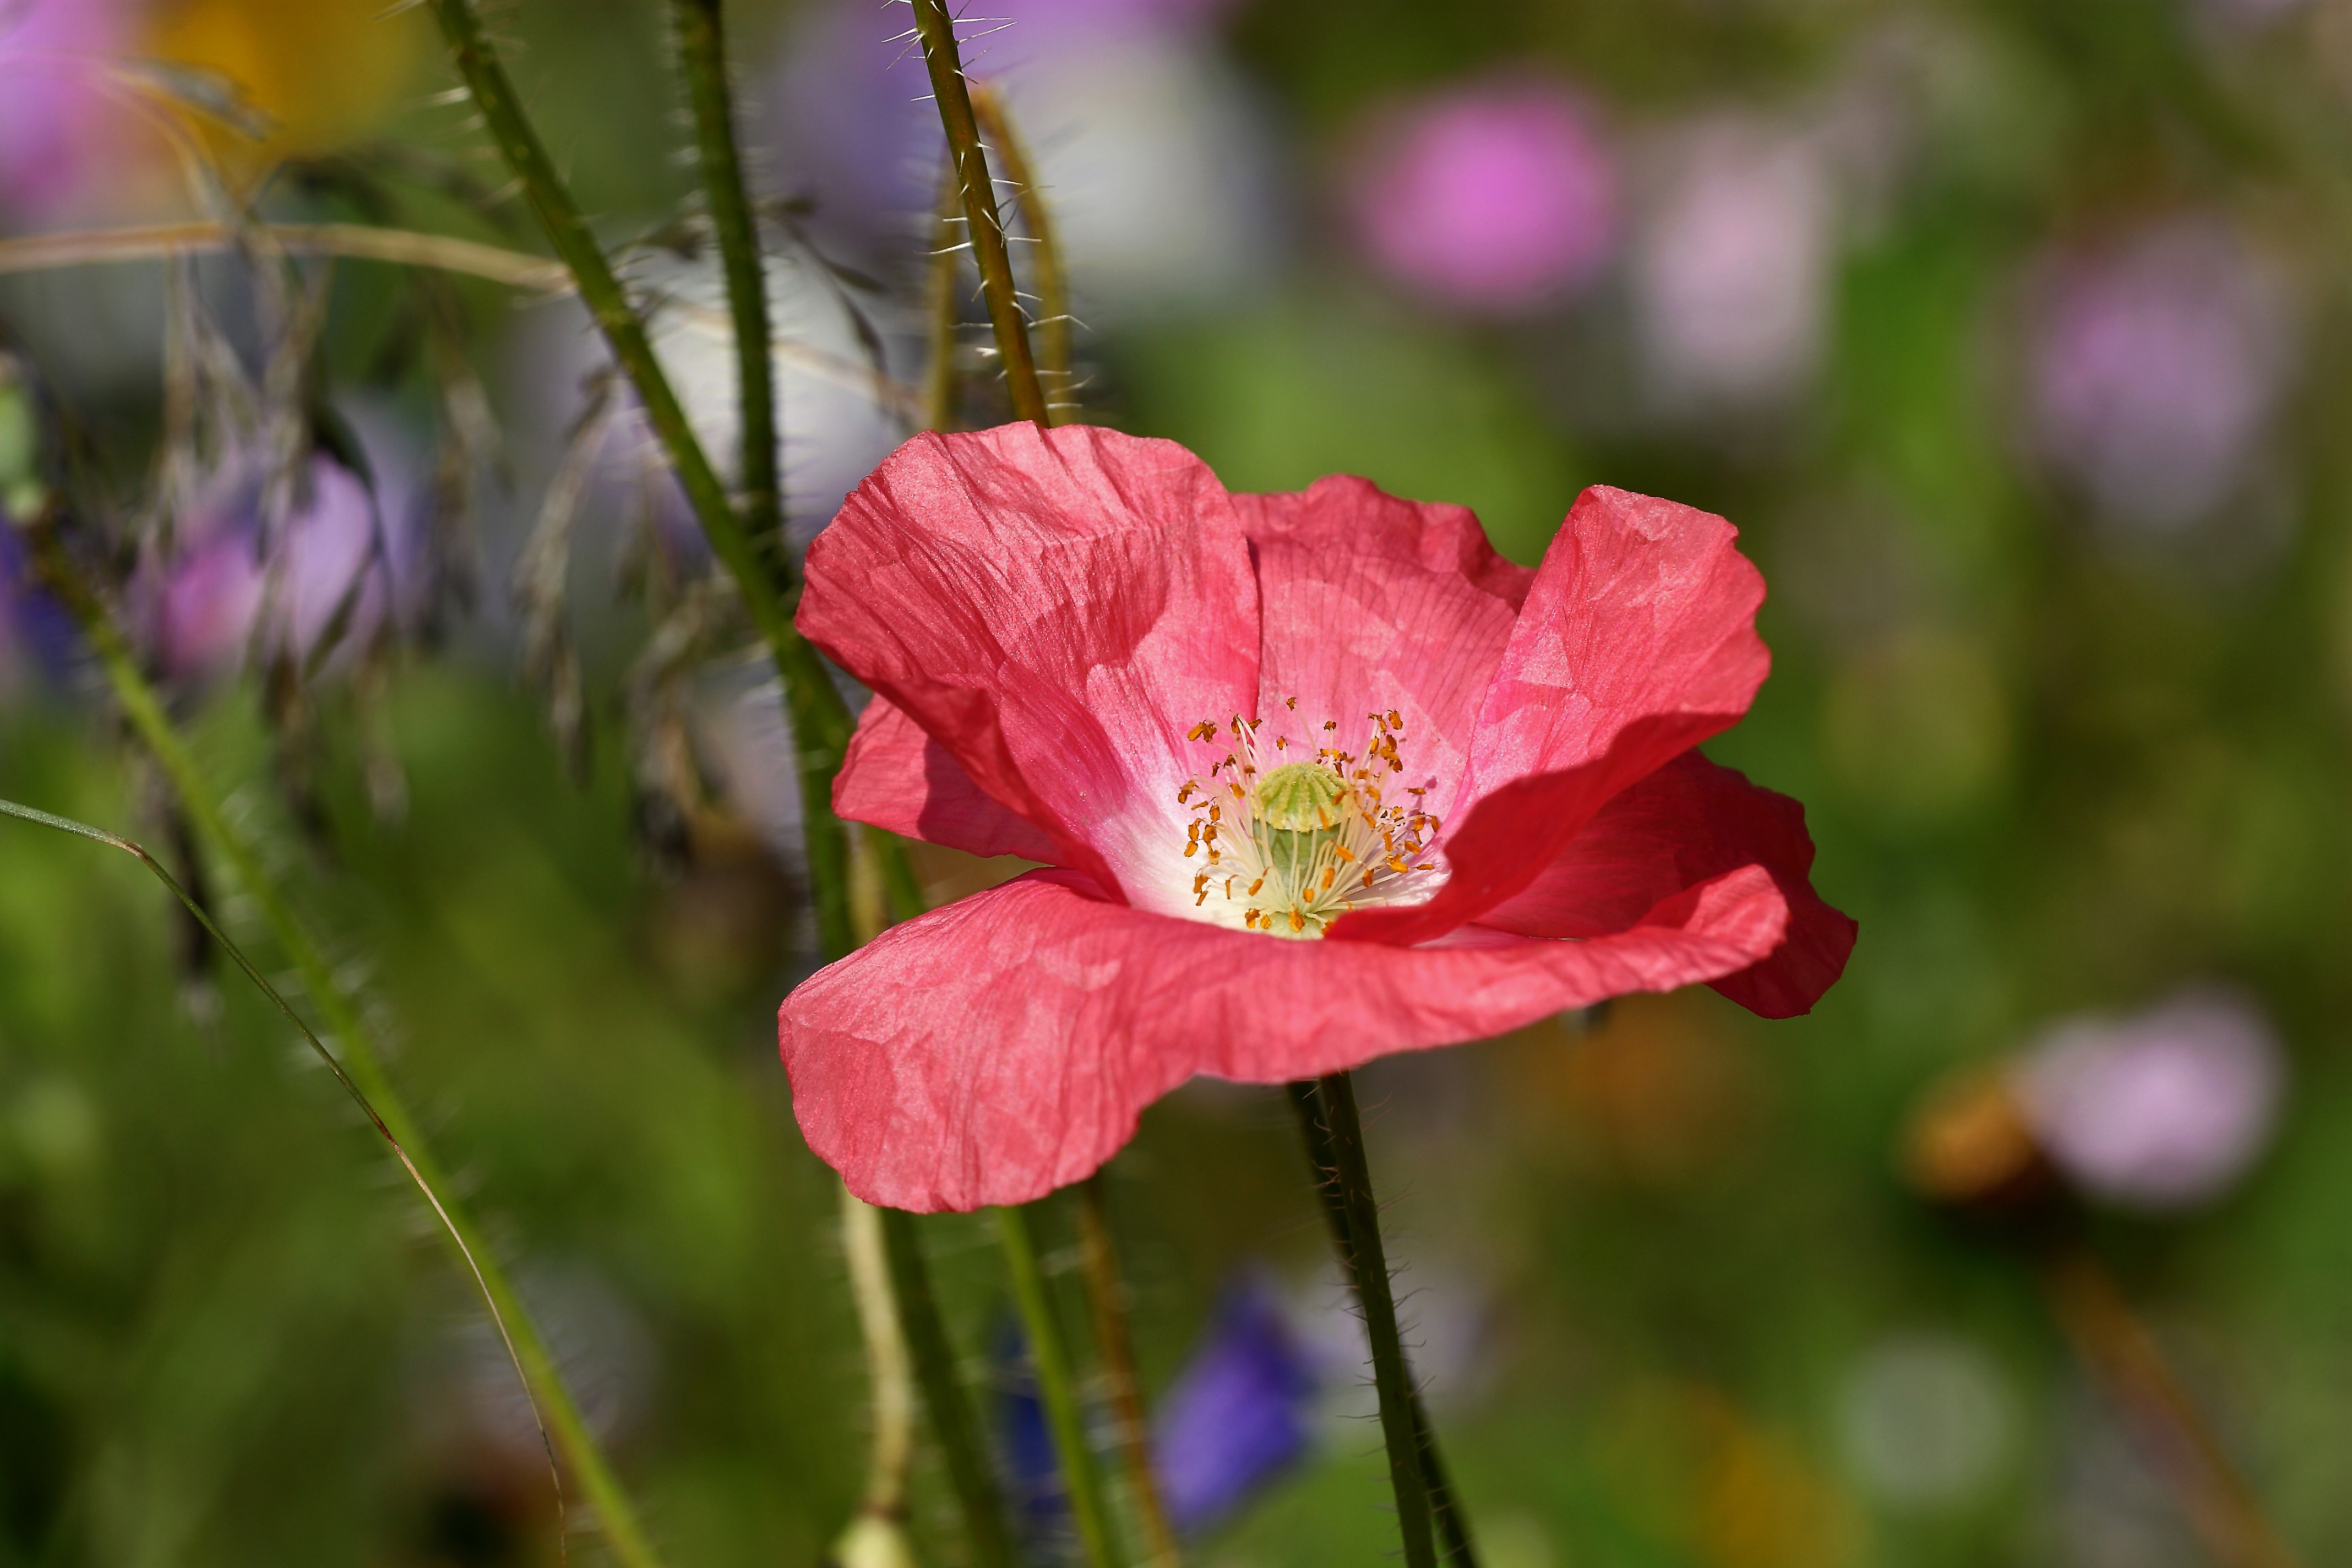
nature, blossom, plant, meadow, flower, petal, bloom, macro, botany, flora, wildflower, poppy, coquelicot, macro photography, flowering plant, annual plant, plant stem, land plant